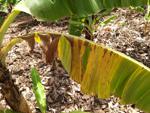
Label: segatoka